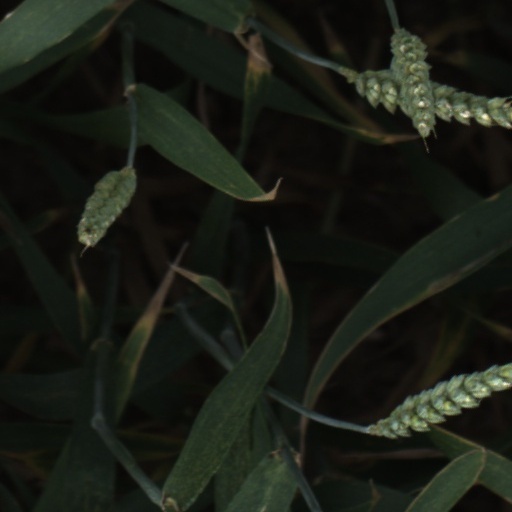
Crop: wheat